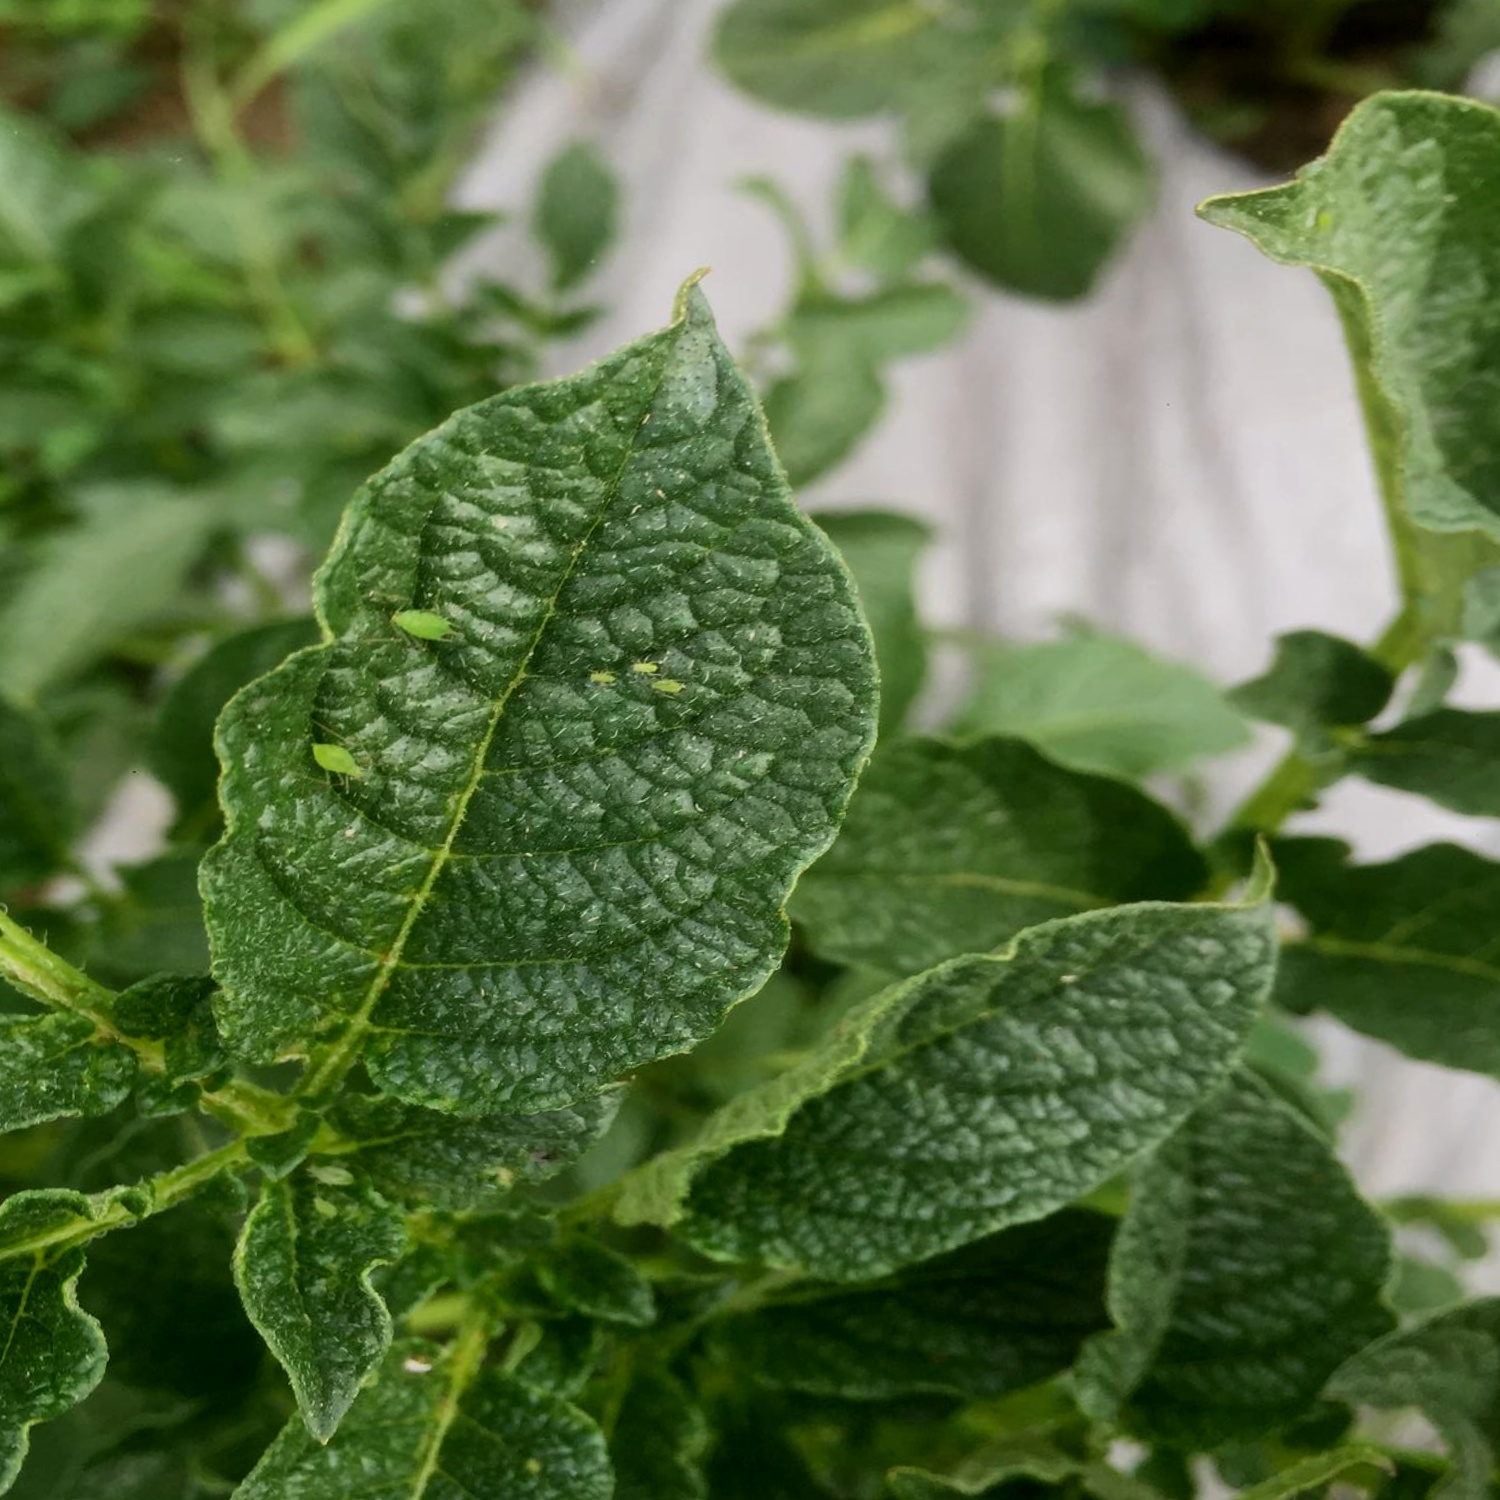
Etiqueta: Virus